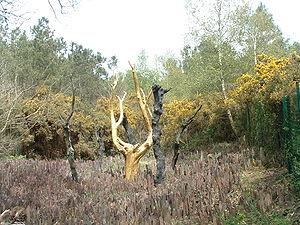
L'Arbre d'Or dans la forêt de Paimpont
Dans le domaine de la sylviculture et de l’écologie, le « bois mort » est un compartiment biologique constitué par le bois qui - quelle que soit sa forme - ne comporte plus de cellules vivantes. Il s'agit d'arbres morts, sur pied ou au sol ; de toute partie morte d’un arbre ou de n'importe quel morceau de bois suspendu ou tombé au sol ou dans l’eau.